MS Tropicale

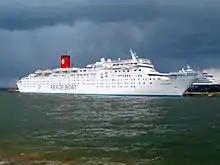
"Ocean Dream" in the Harbour of Tallinn, Estonia in 2017

In 2012 "Ocean Dream" left the Pullmantur Cruises fleet, and was chartered to Peace Boat, replacing the .